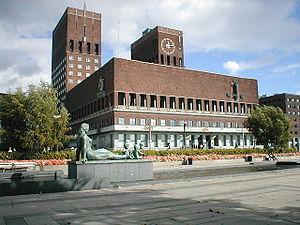
Arnstein Rynning Arneberg, né le 6 juillet 1882 à Fredrikshald et mort le 9 juin 1961, est un architecte norvégien considéré comme l'un des plus influents du pays à son époque.